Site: brandenburg
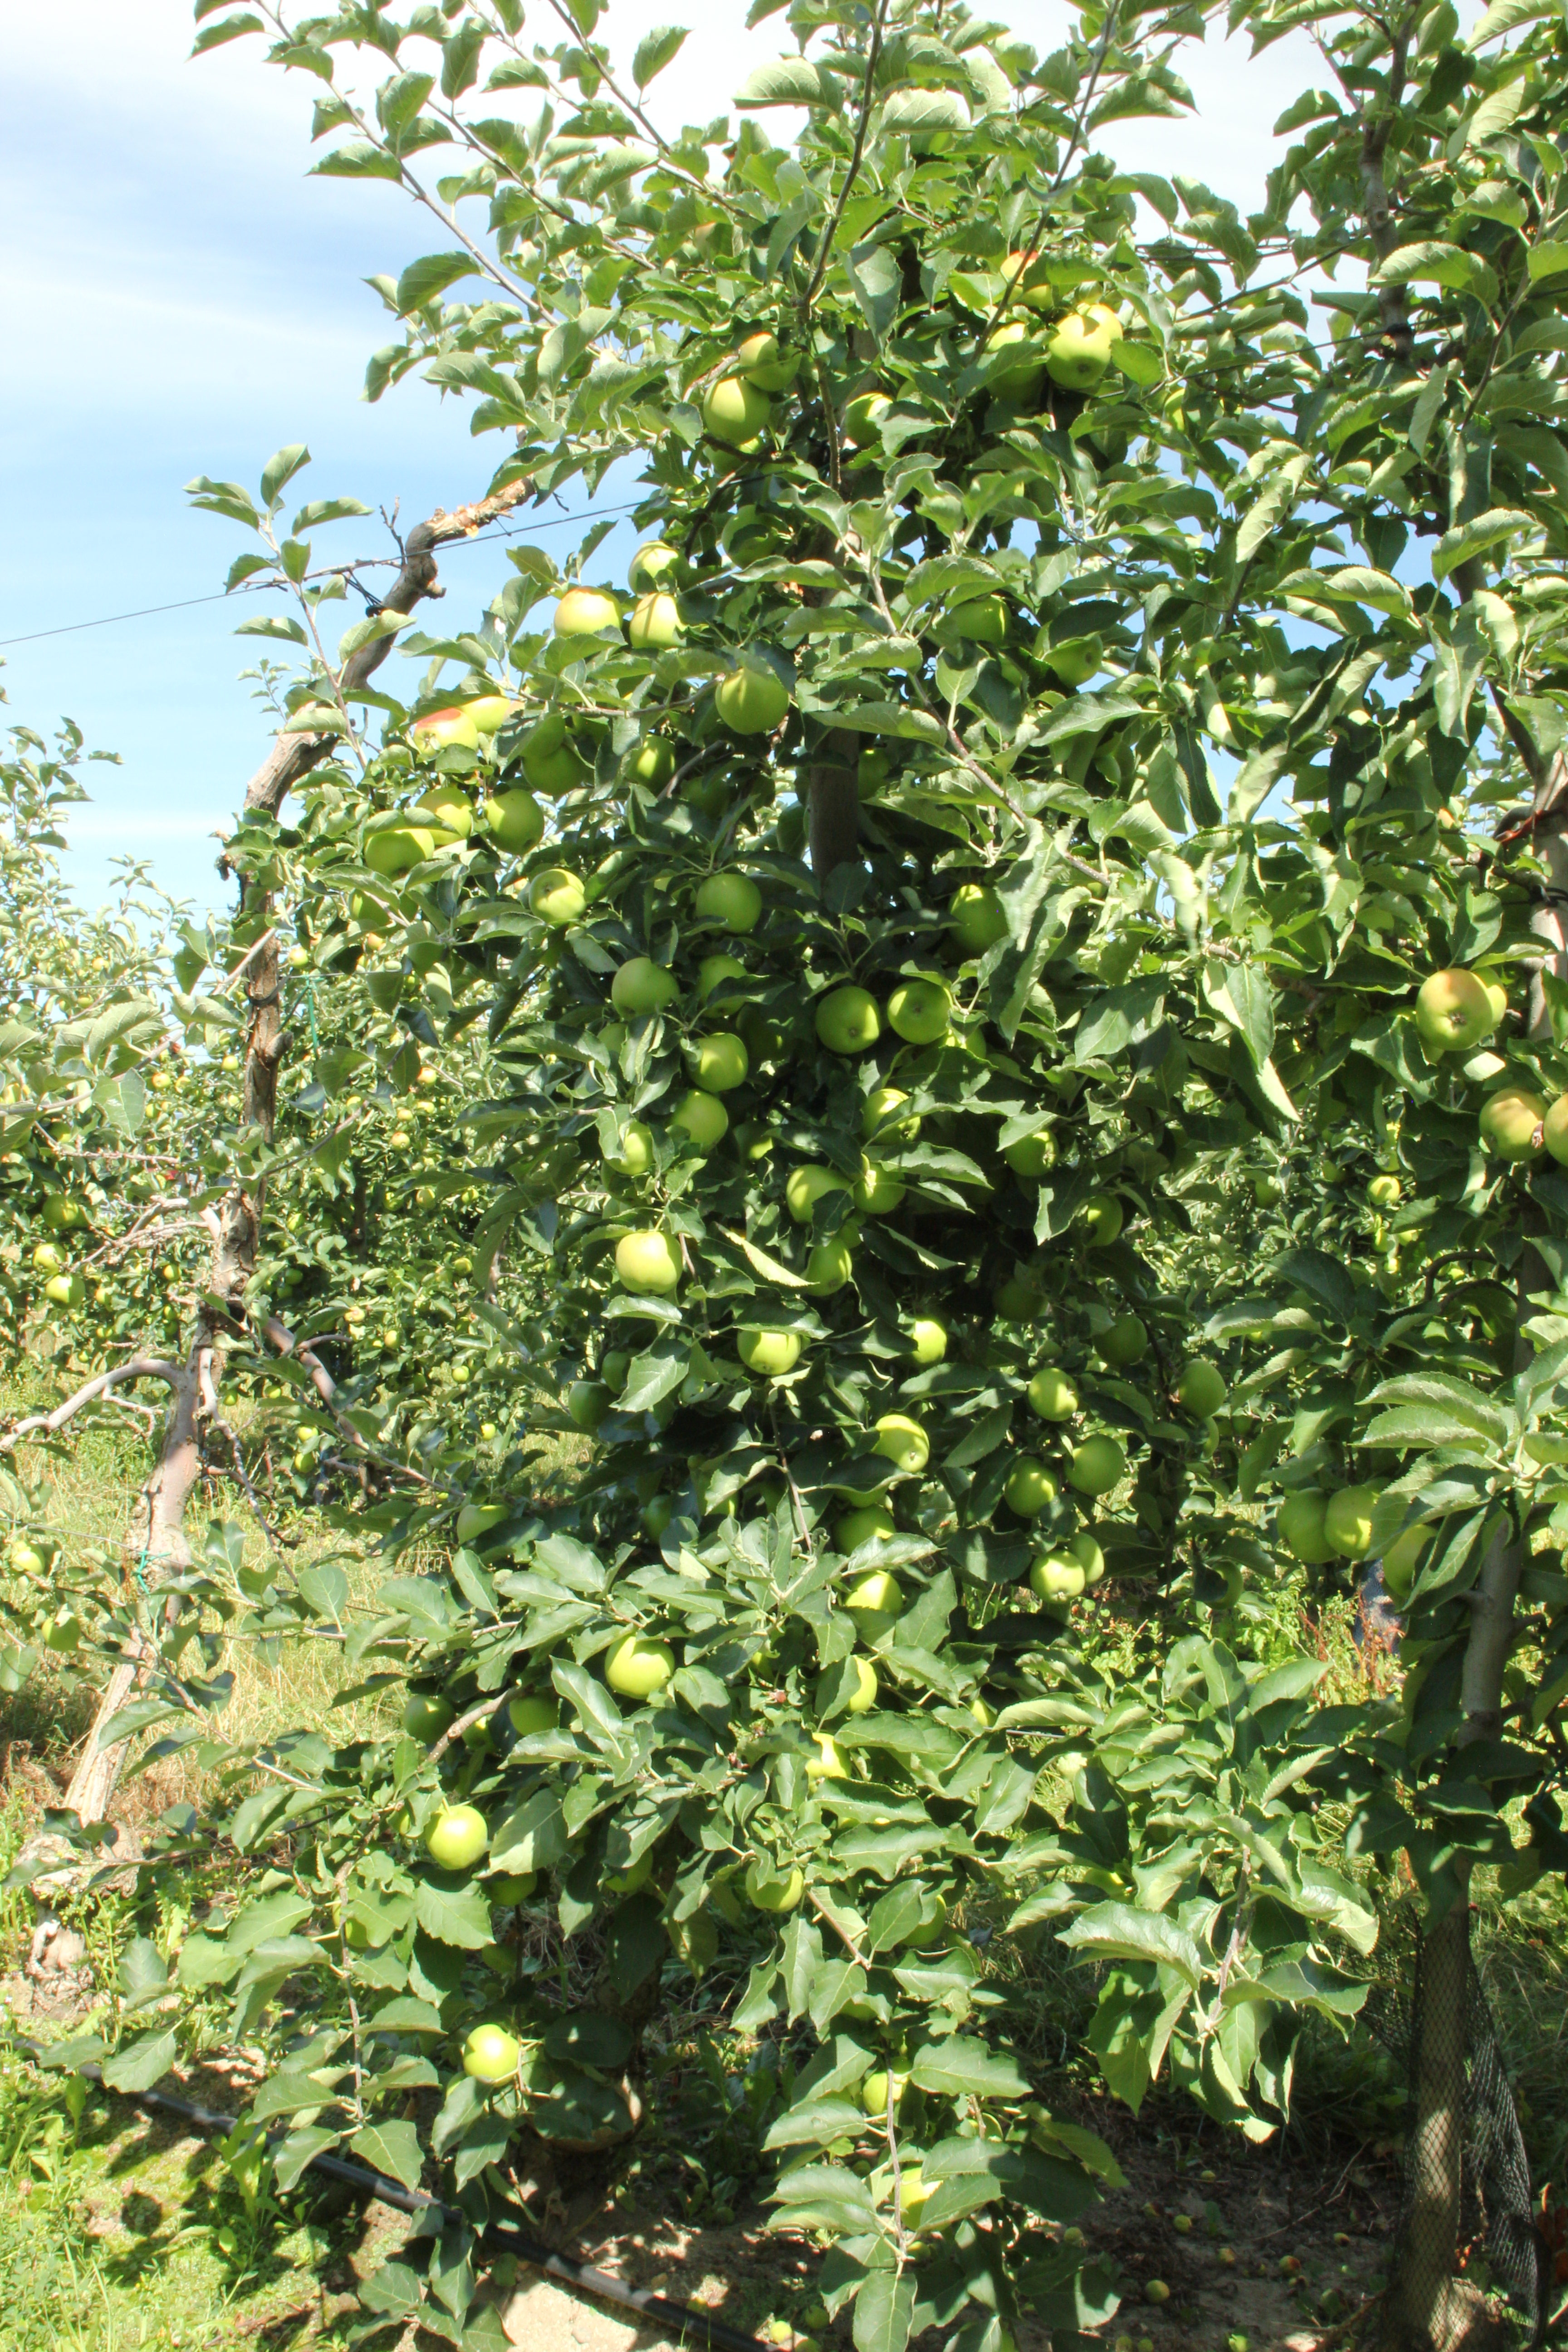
Growth stage (BBCH 77): Development of fruit